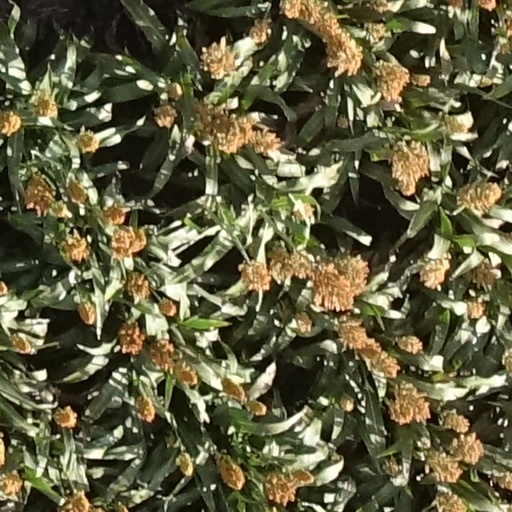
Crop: sorghum